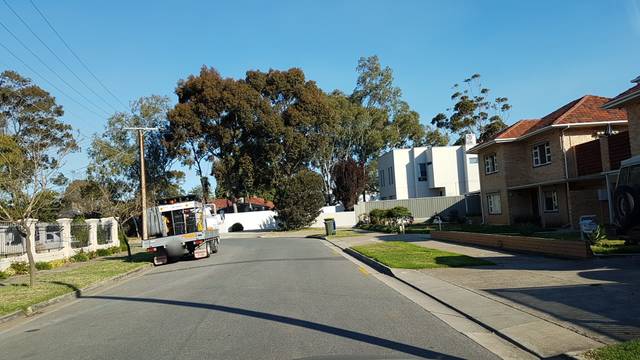
Region: Australia
Coordinates: -34.924, 138.517